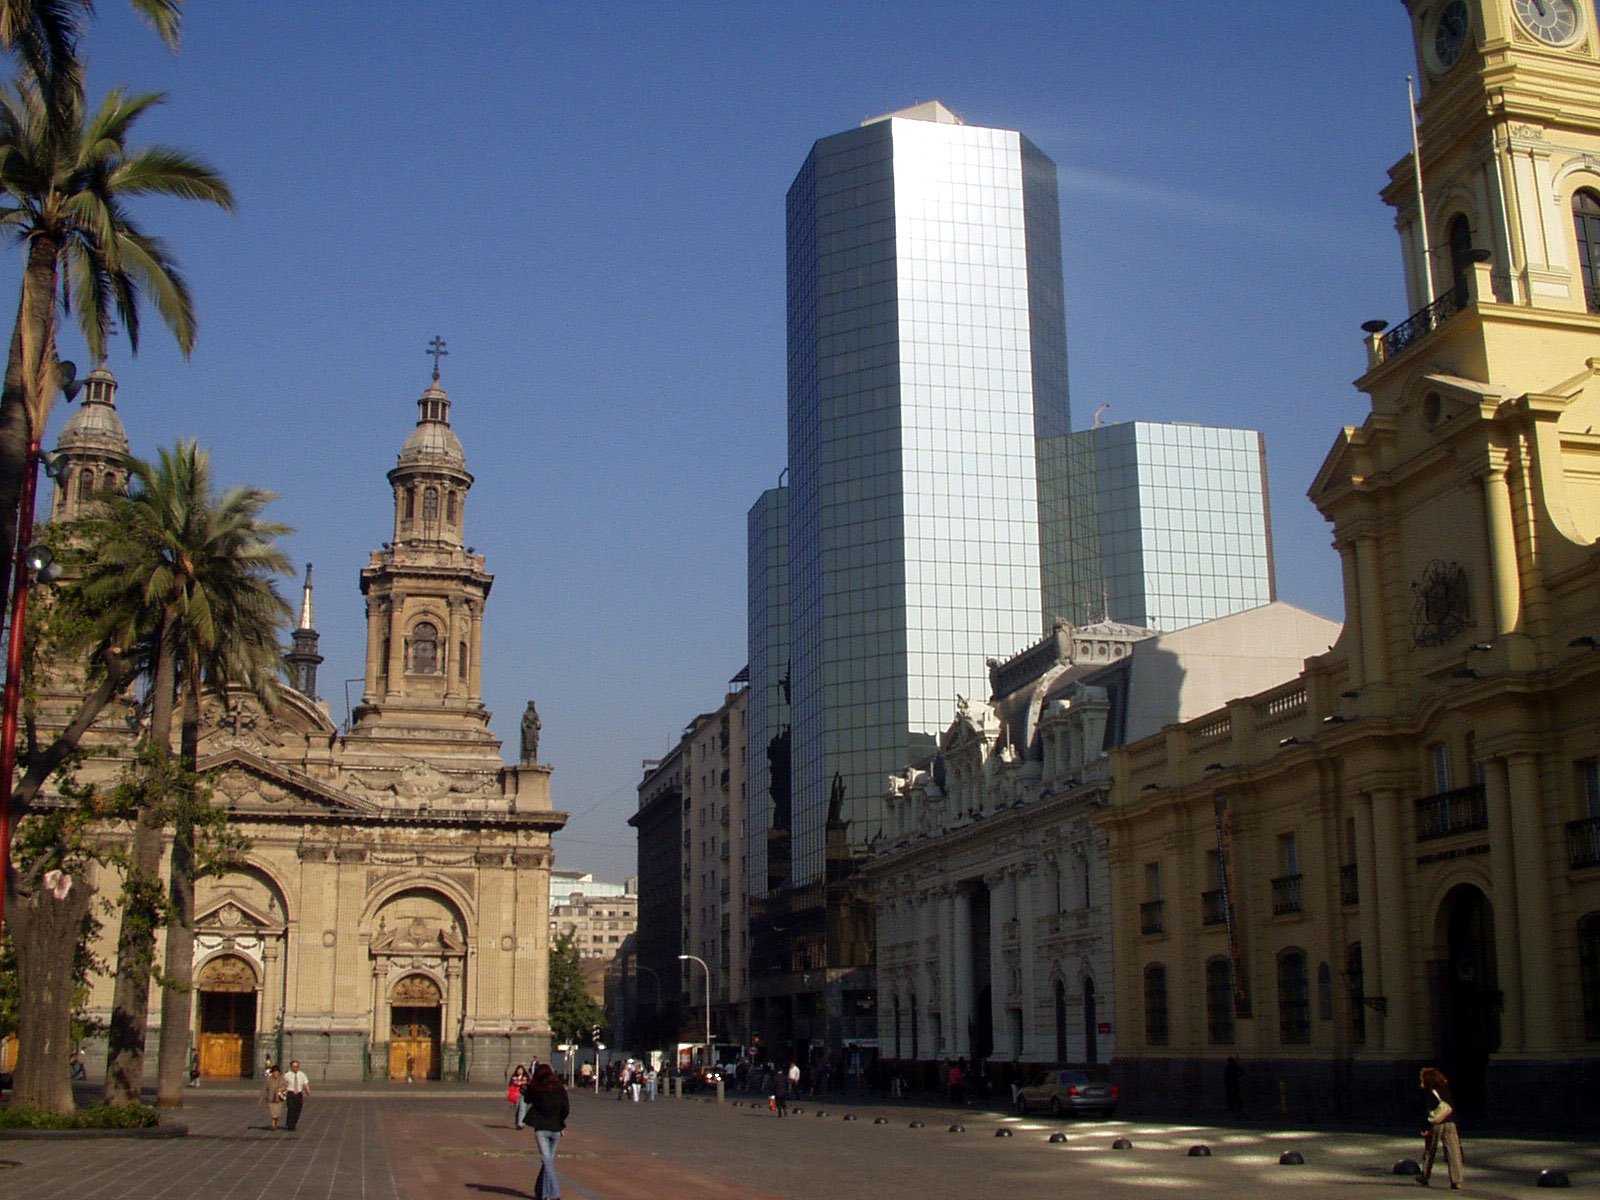
architecture, town, building, city, skyscraper, cityscape, downtown, tower, plaza, landmark, facade, marketplace, tourism, chile, center, town square, santiago, metropolis, tours, human settlement, metropolitan area